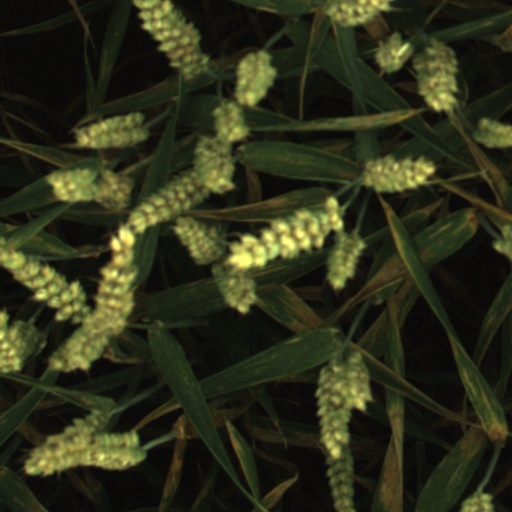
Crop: wheat